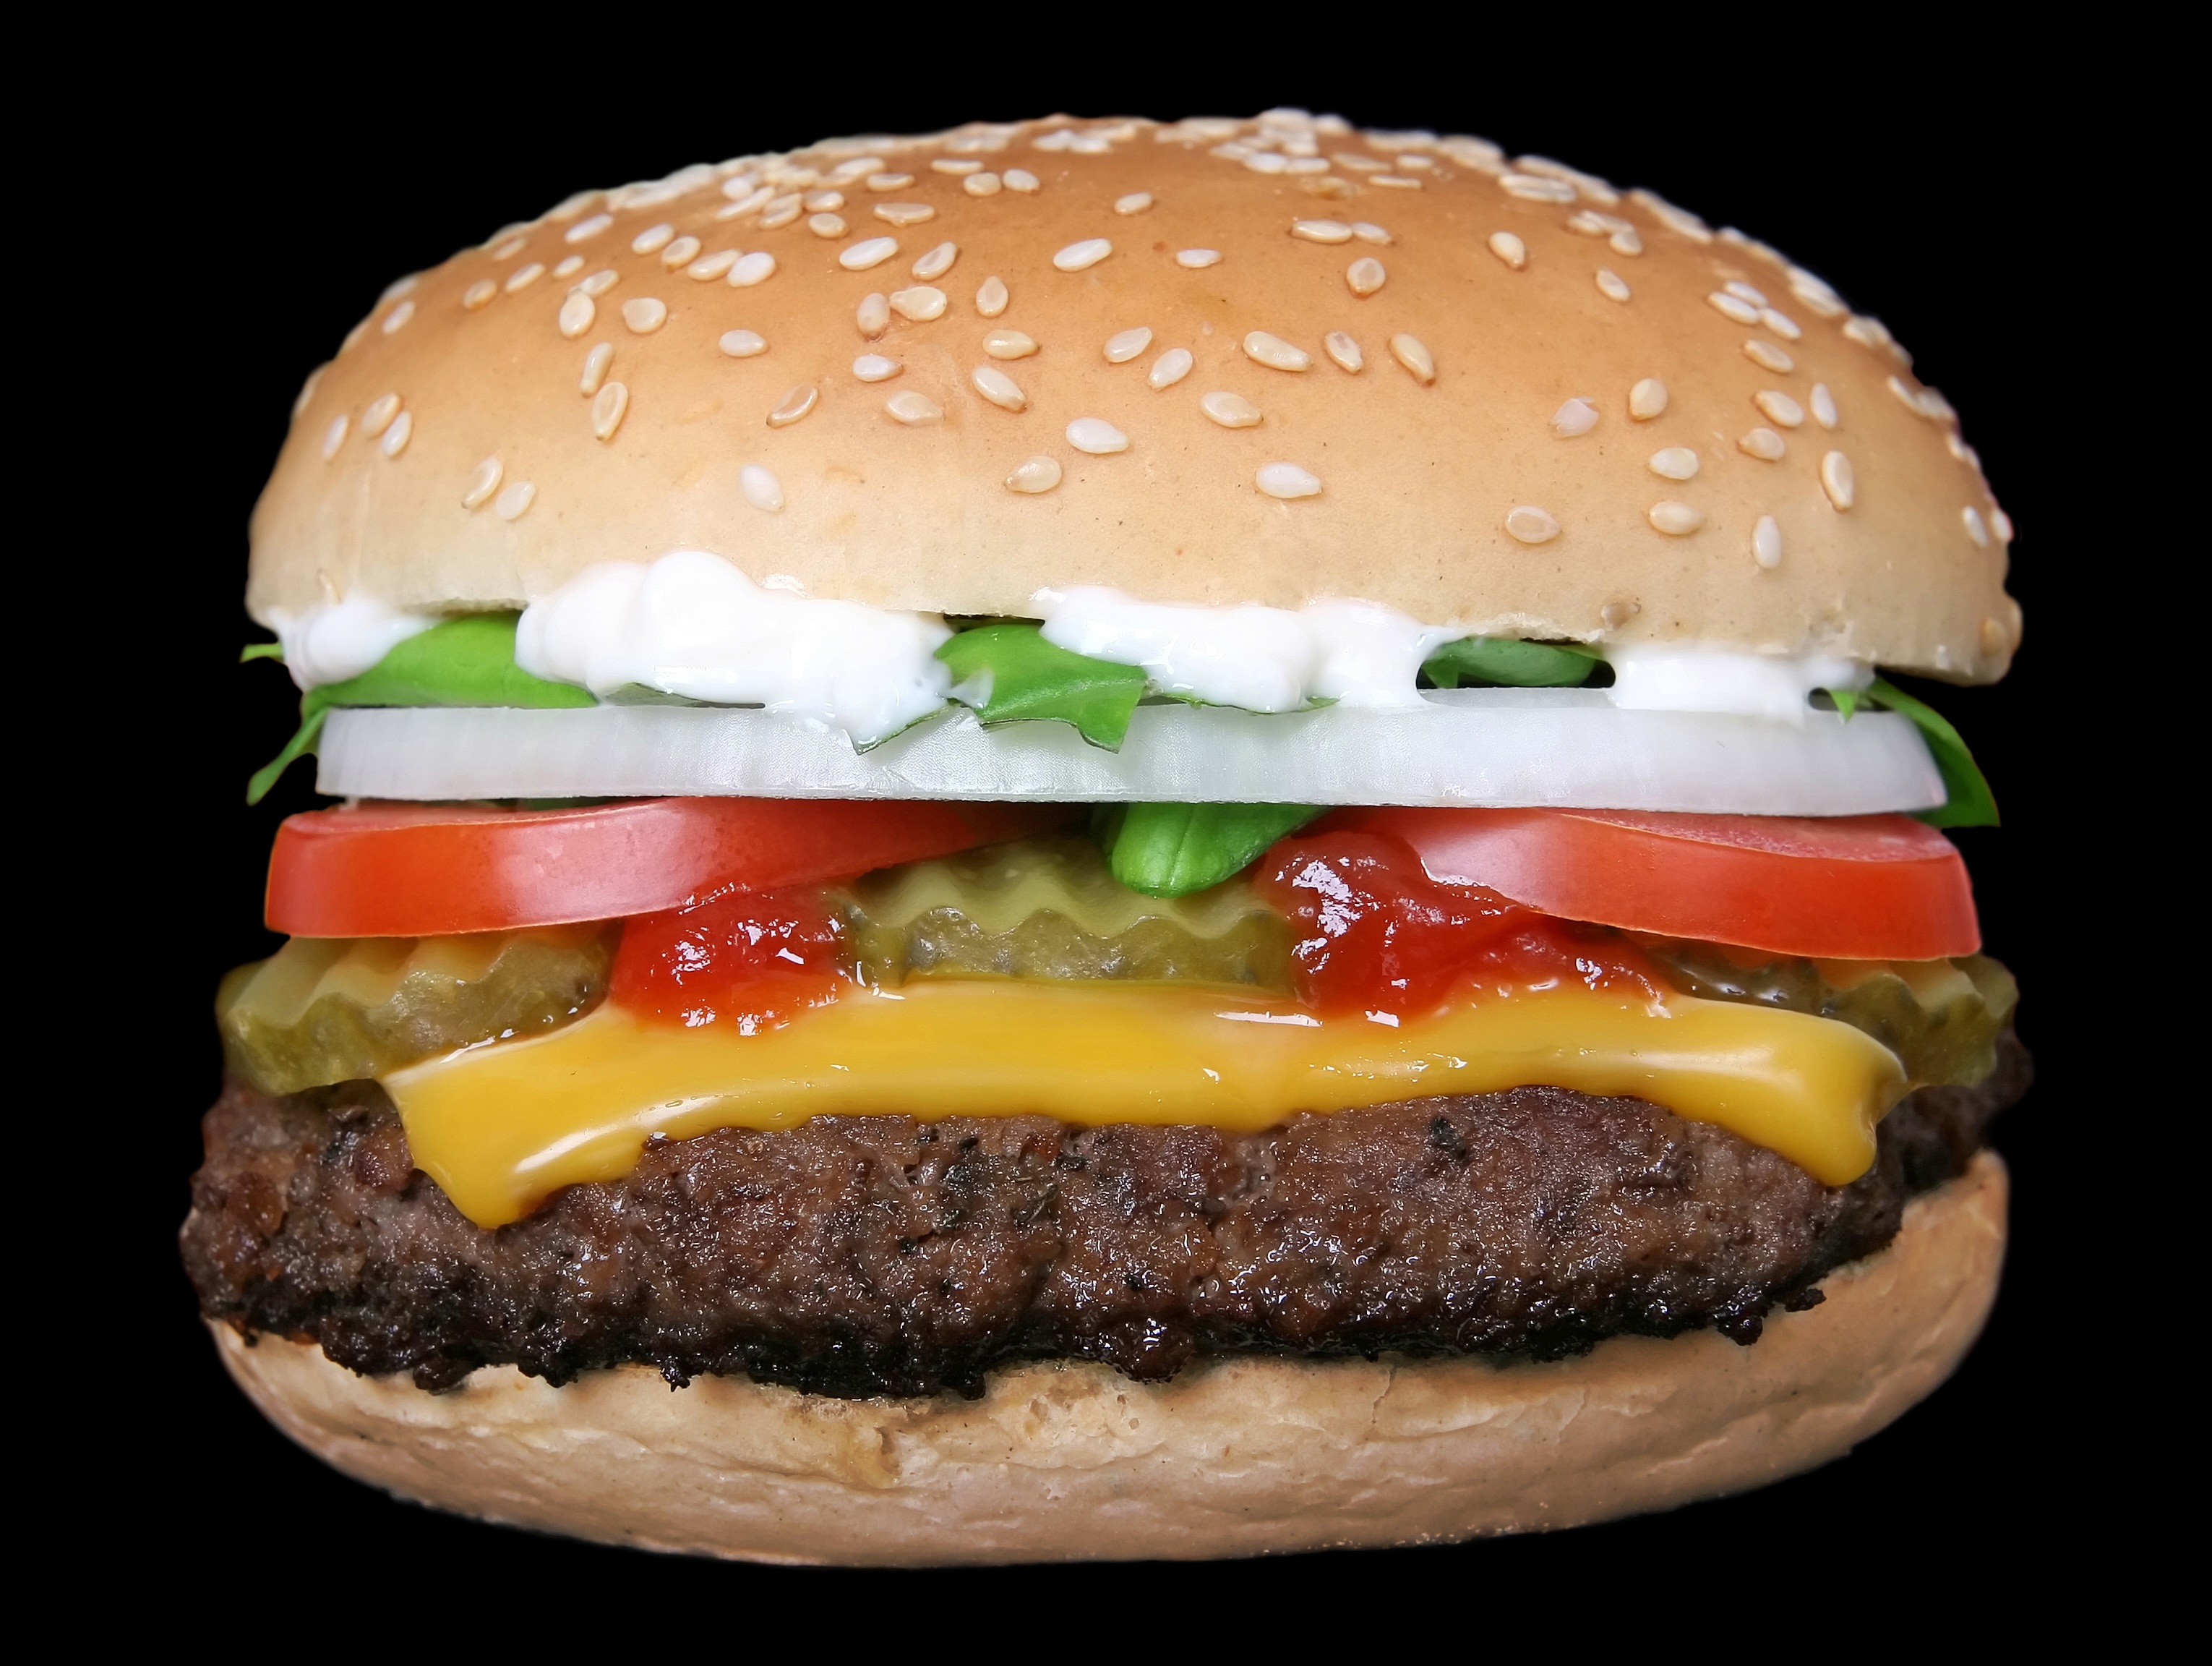
silhouette, light, abstract, restaurant, isolated, summer, dish, food, salad, green, pepper, red, color, fresh, kitchen, bbq, barbeque, flame, fire, garden, juicy, healthy, fast food, meat, lunch, beef, bread, onion, health, hamburger, burger, sandwich, steak, lettuce, cheese, tomato, grill, bun, cheeseburger, eating, fat, nutrition, vegetables, beauty, pickle, fast, diet, grilled, mayonnaise, unhealthy, whopper, charbroiled, veggie burger, breakfast sandwich, big mac